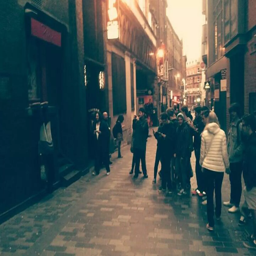
comic book character pulls in a crowd outside a city